Djovi Gally

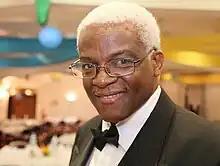

Djovi Gally (6 October 1955 – 27 September 2023) was a Togolese lawyer and politician of the Union of Forces for Change (UFC). He is particularly known for his efforts in advocating for human rights.